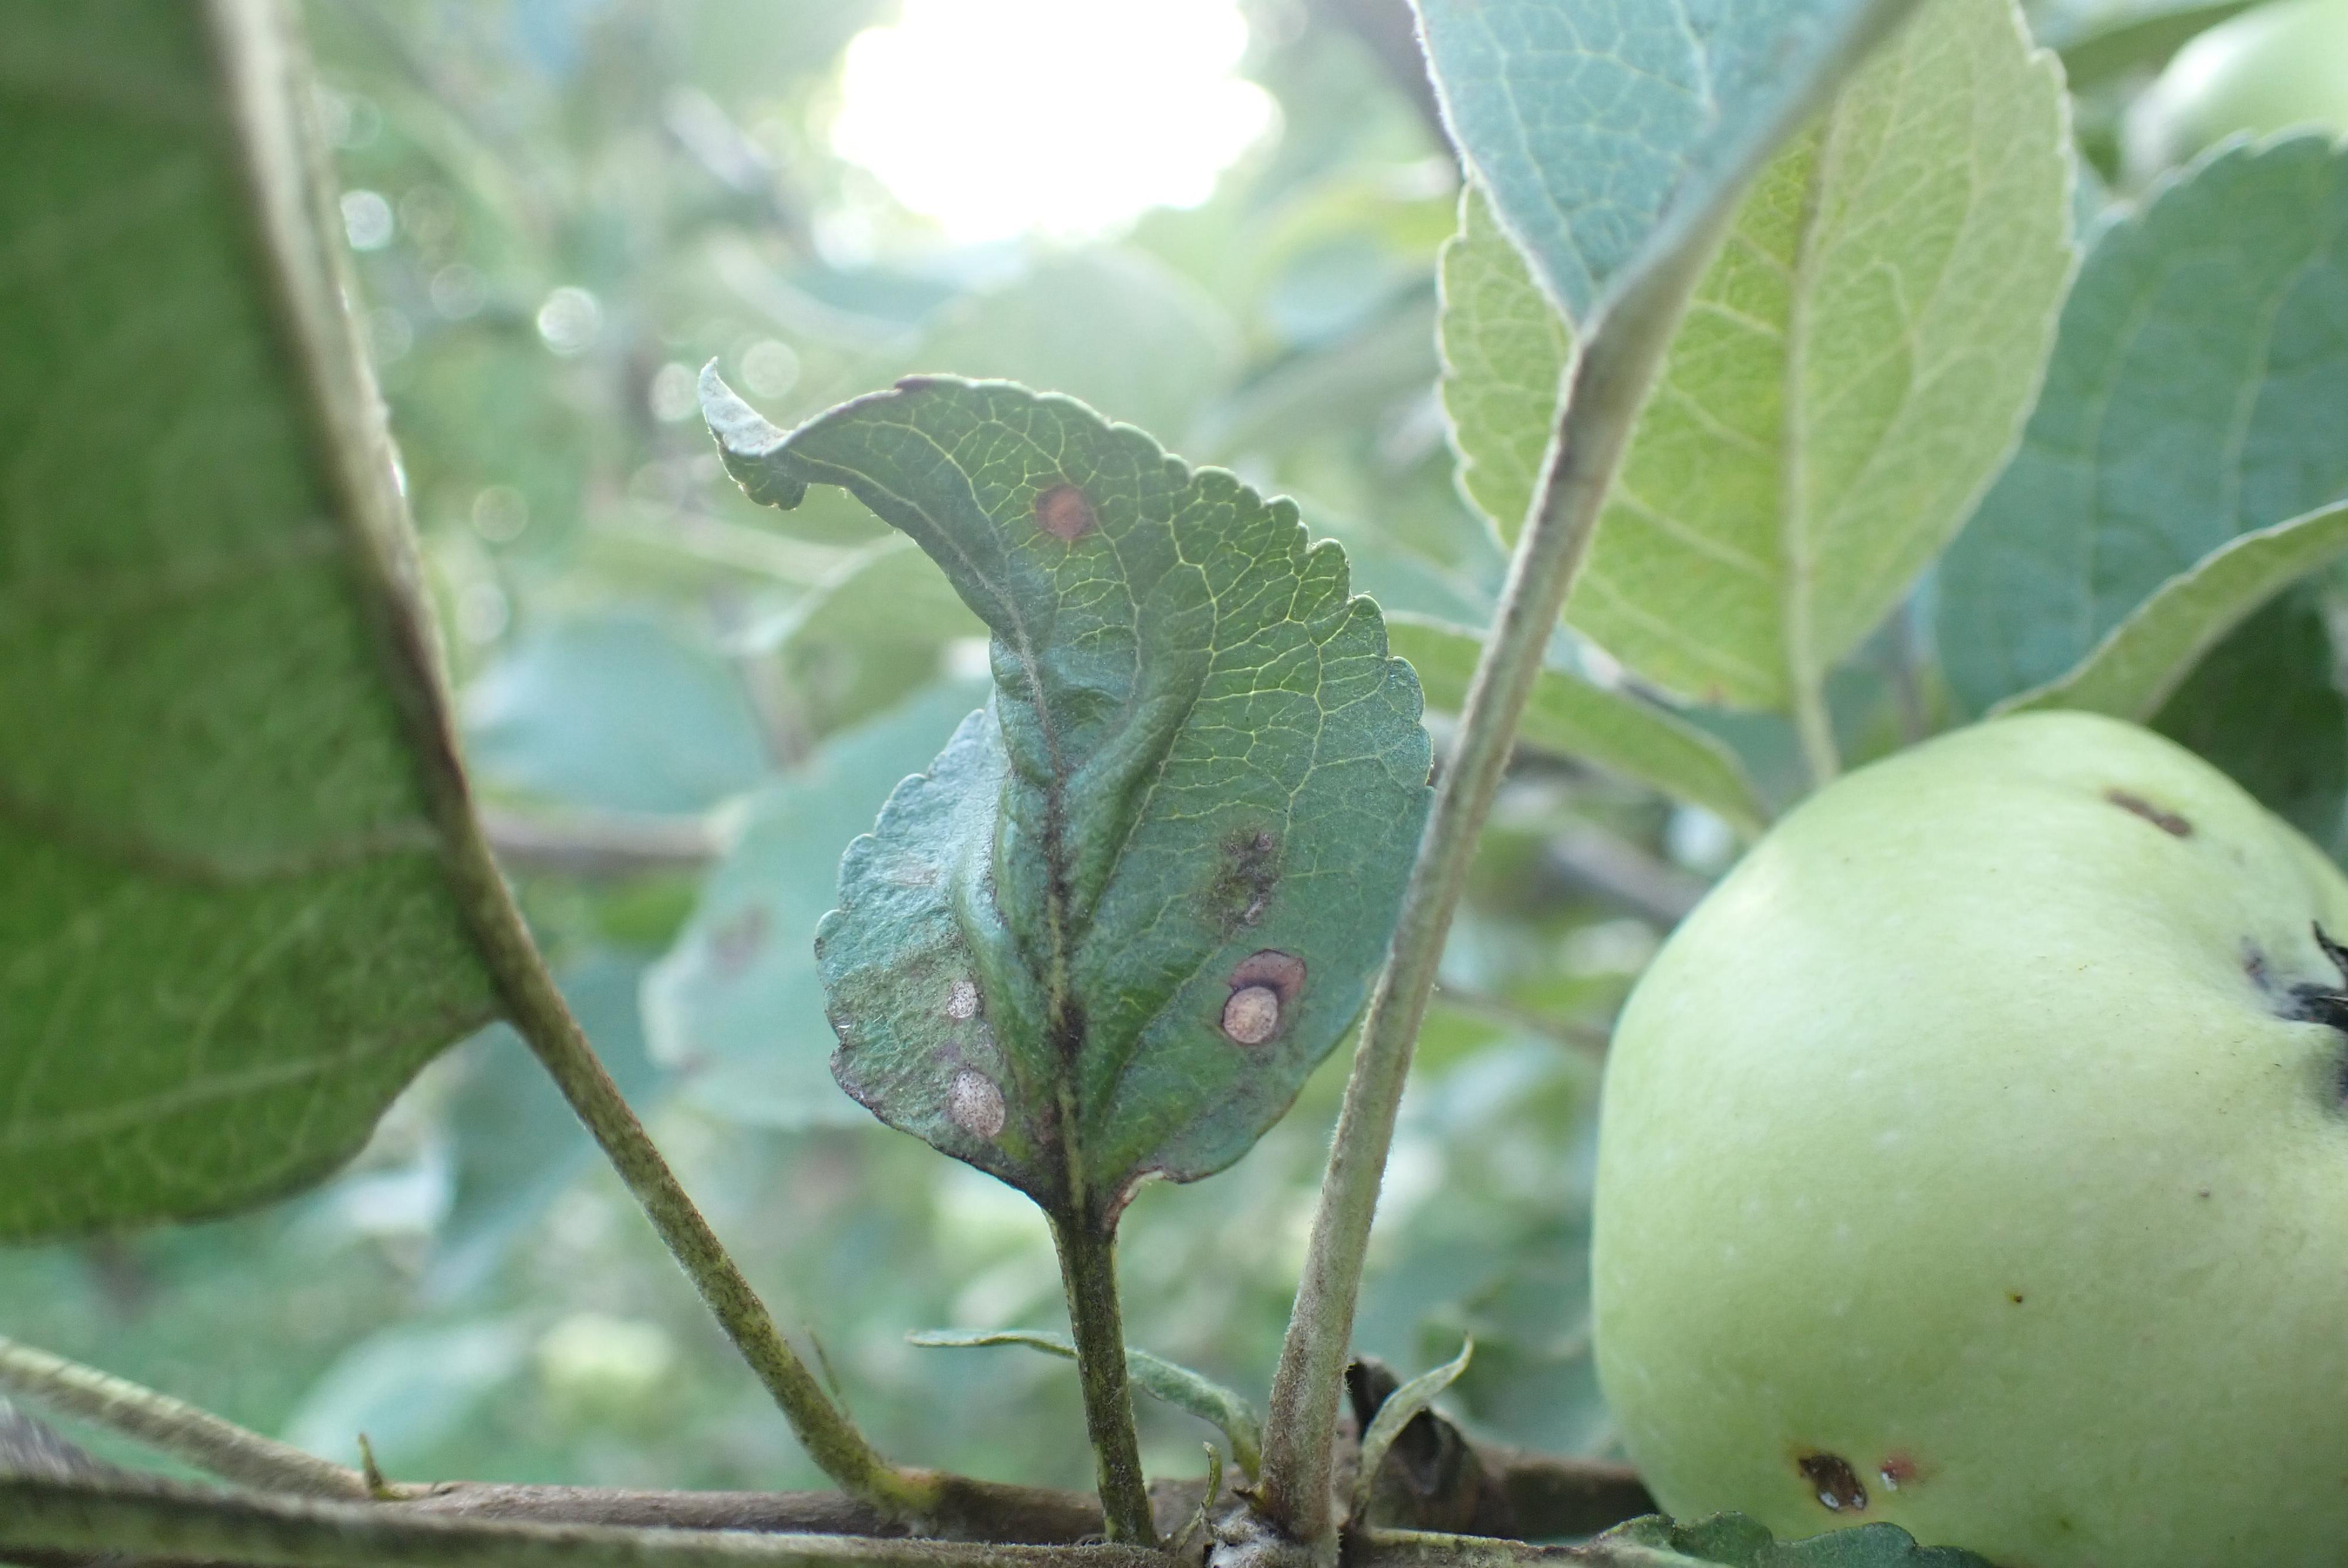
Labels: scab, frog_eye_leaf_spot